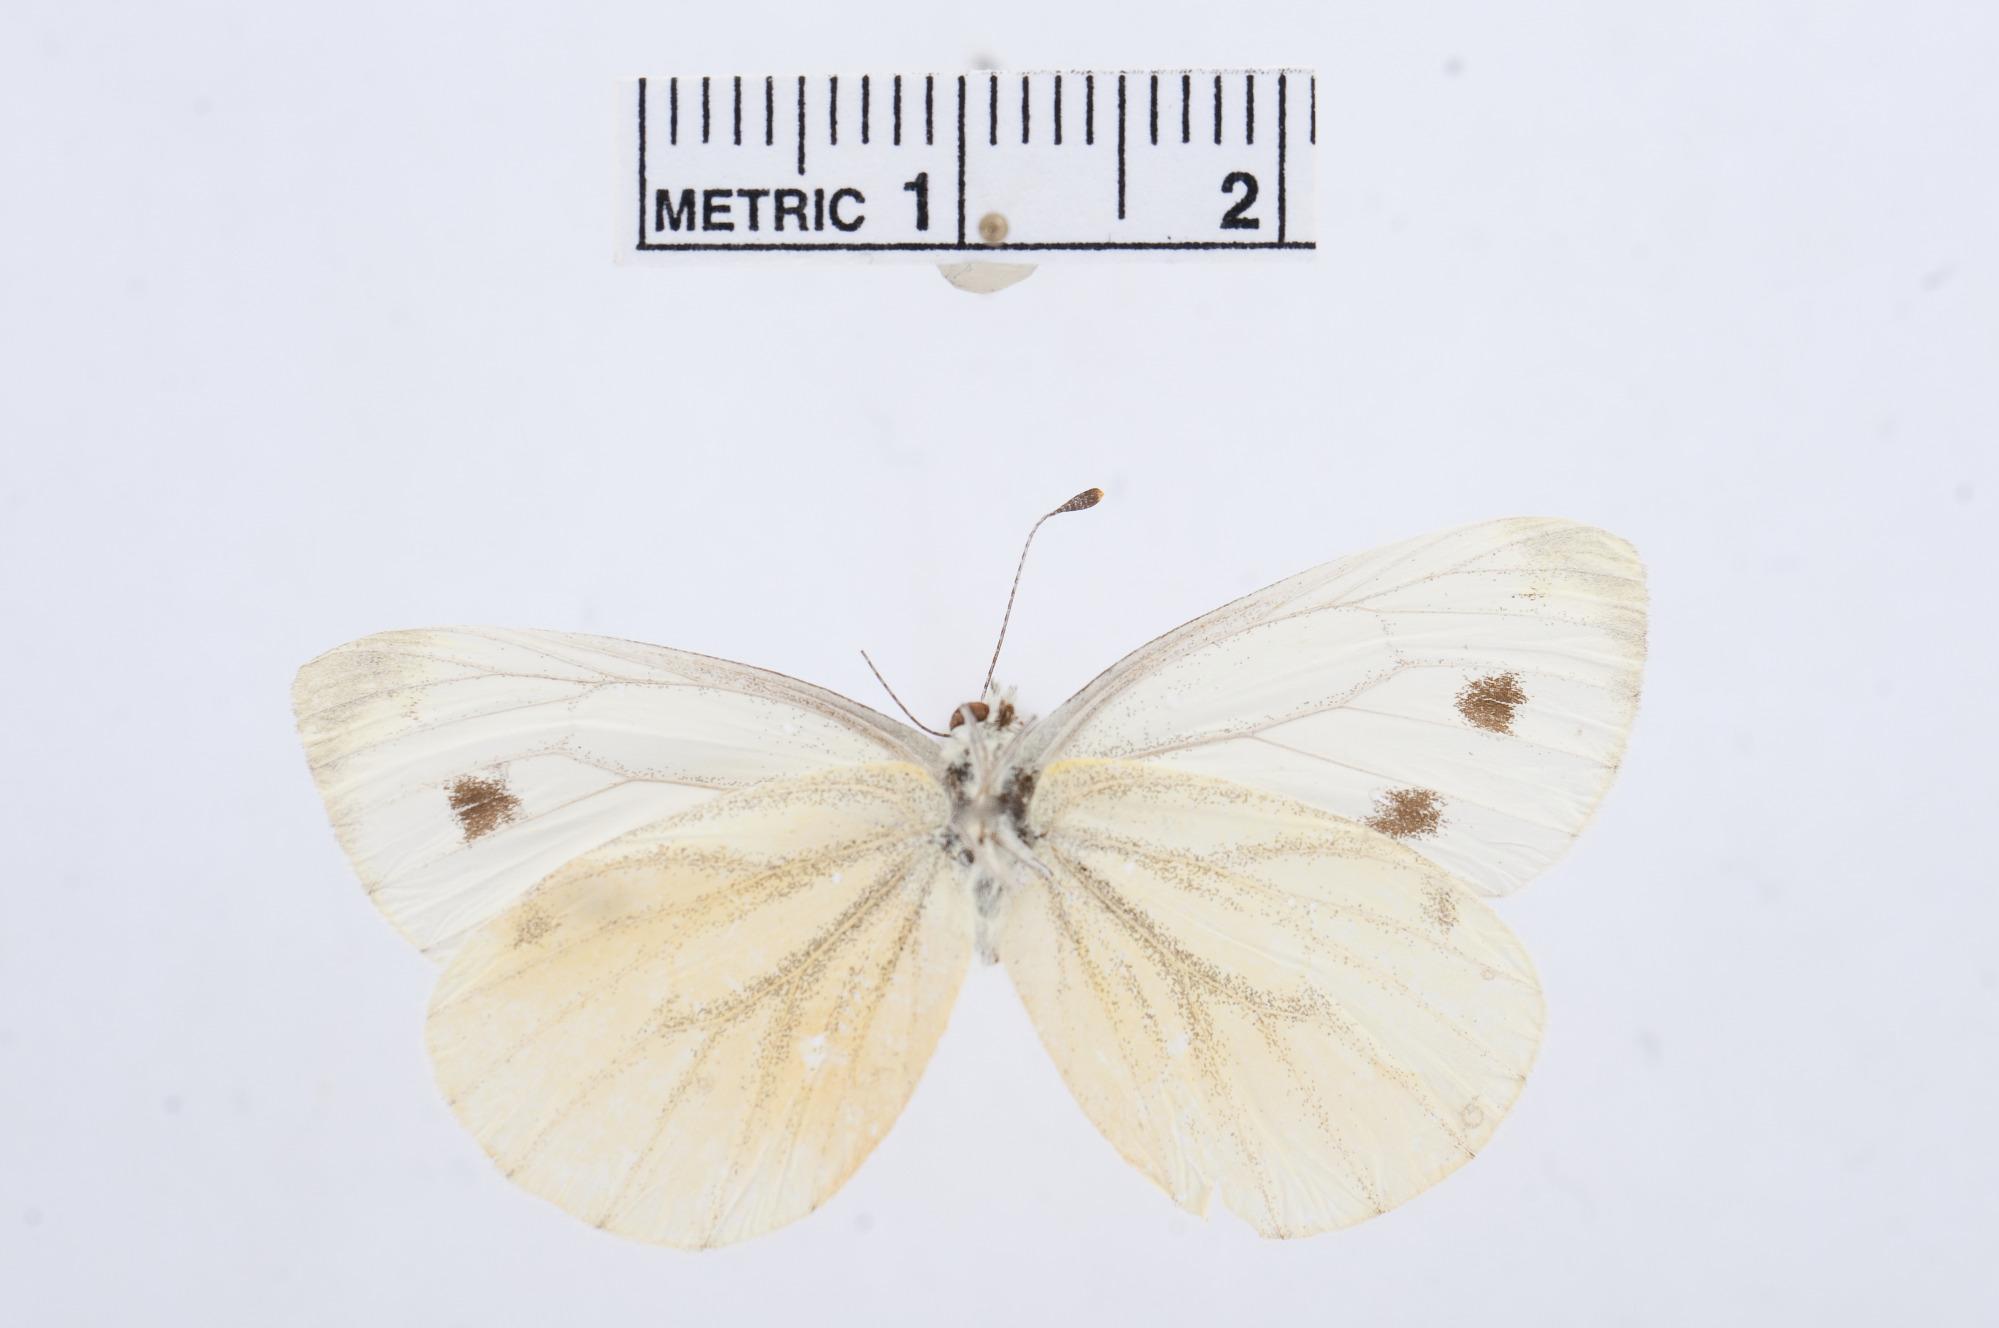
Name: Pieris balcana
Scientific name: Pieris balcana
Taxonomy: Animalia, Arthropoda, Hexapoda, Insecta, Lepidoptera, Pieridae, Pierinae